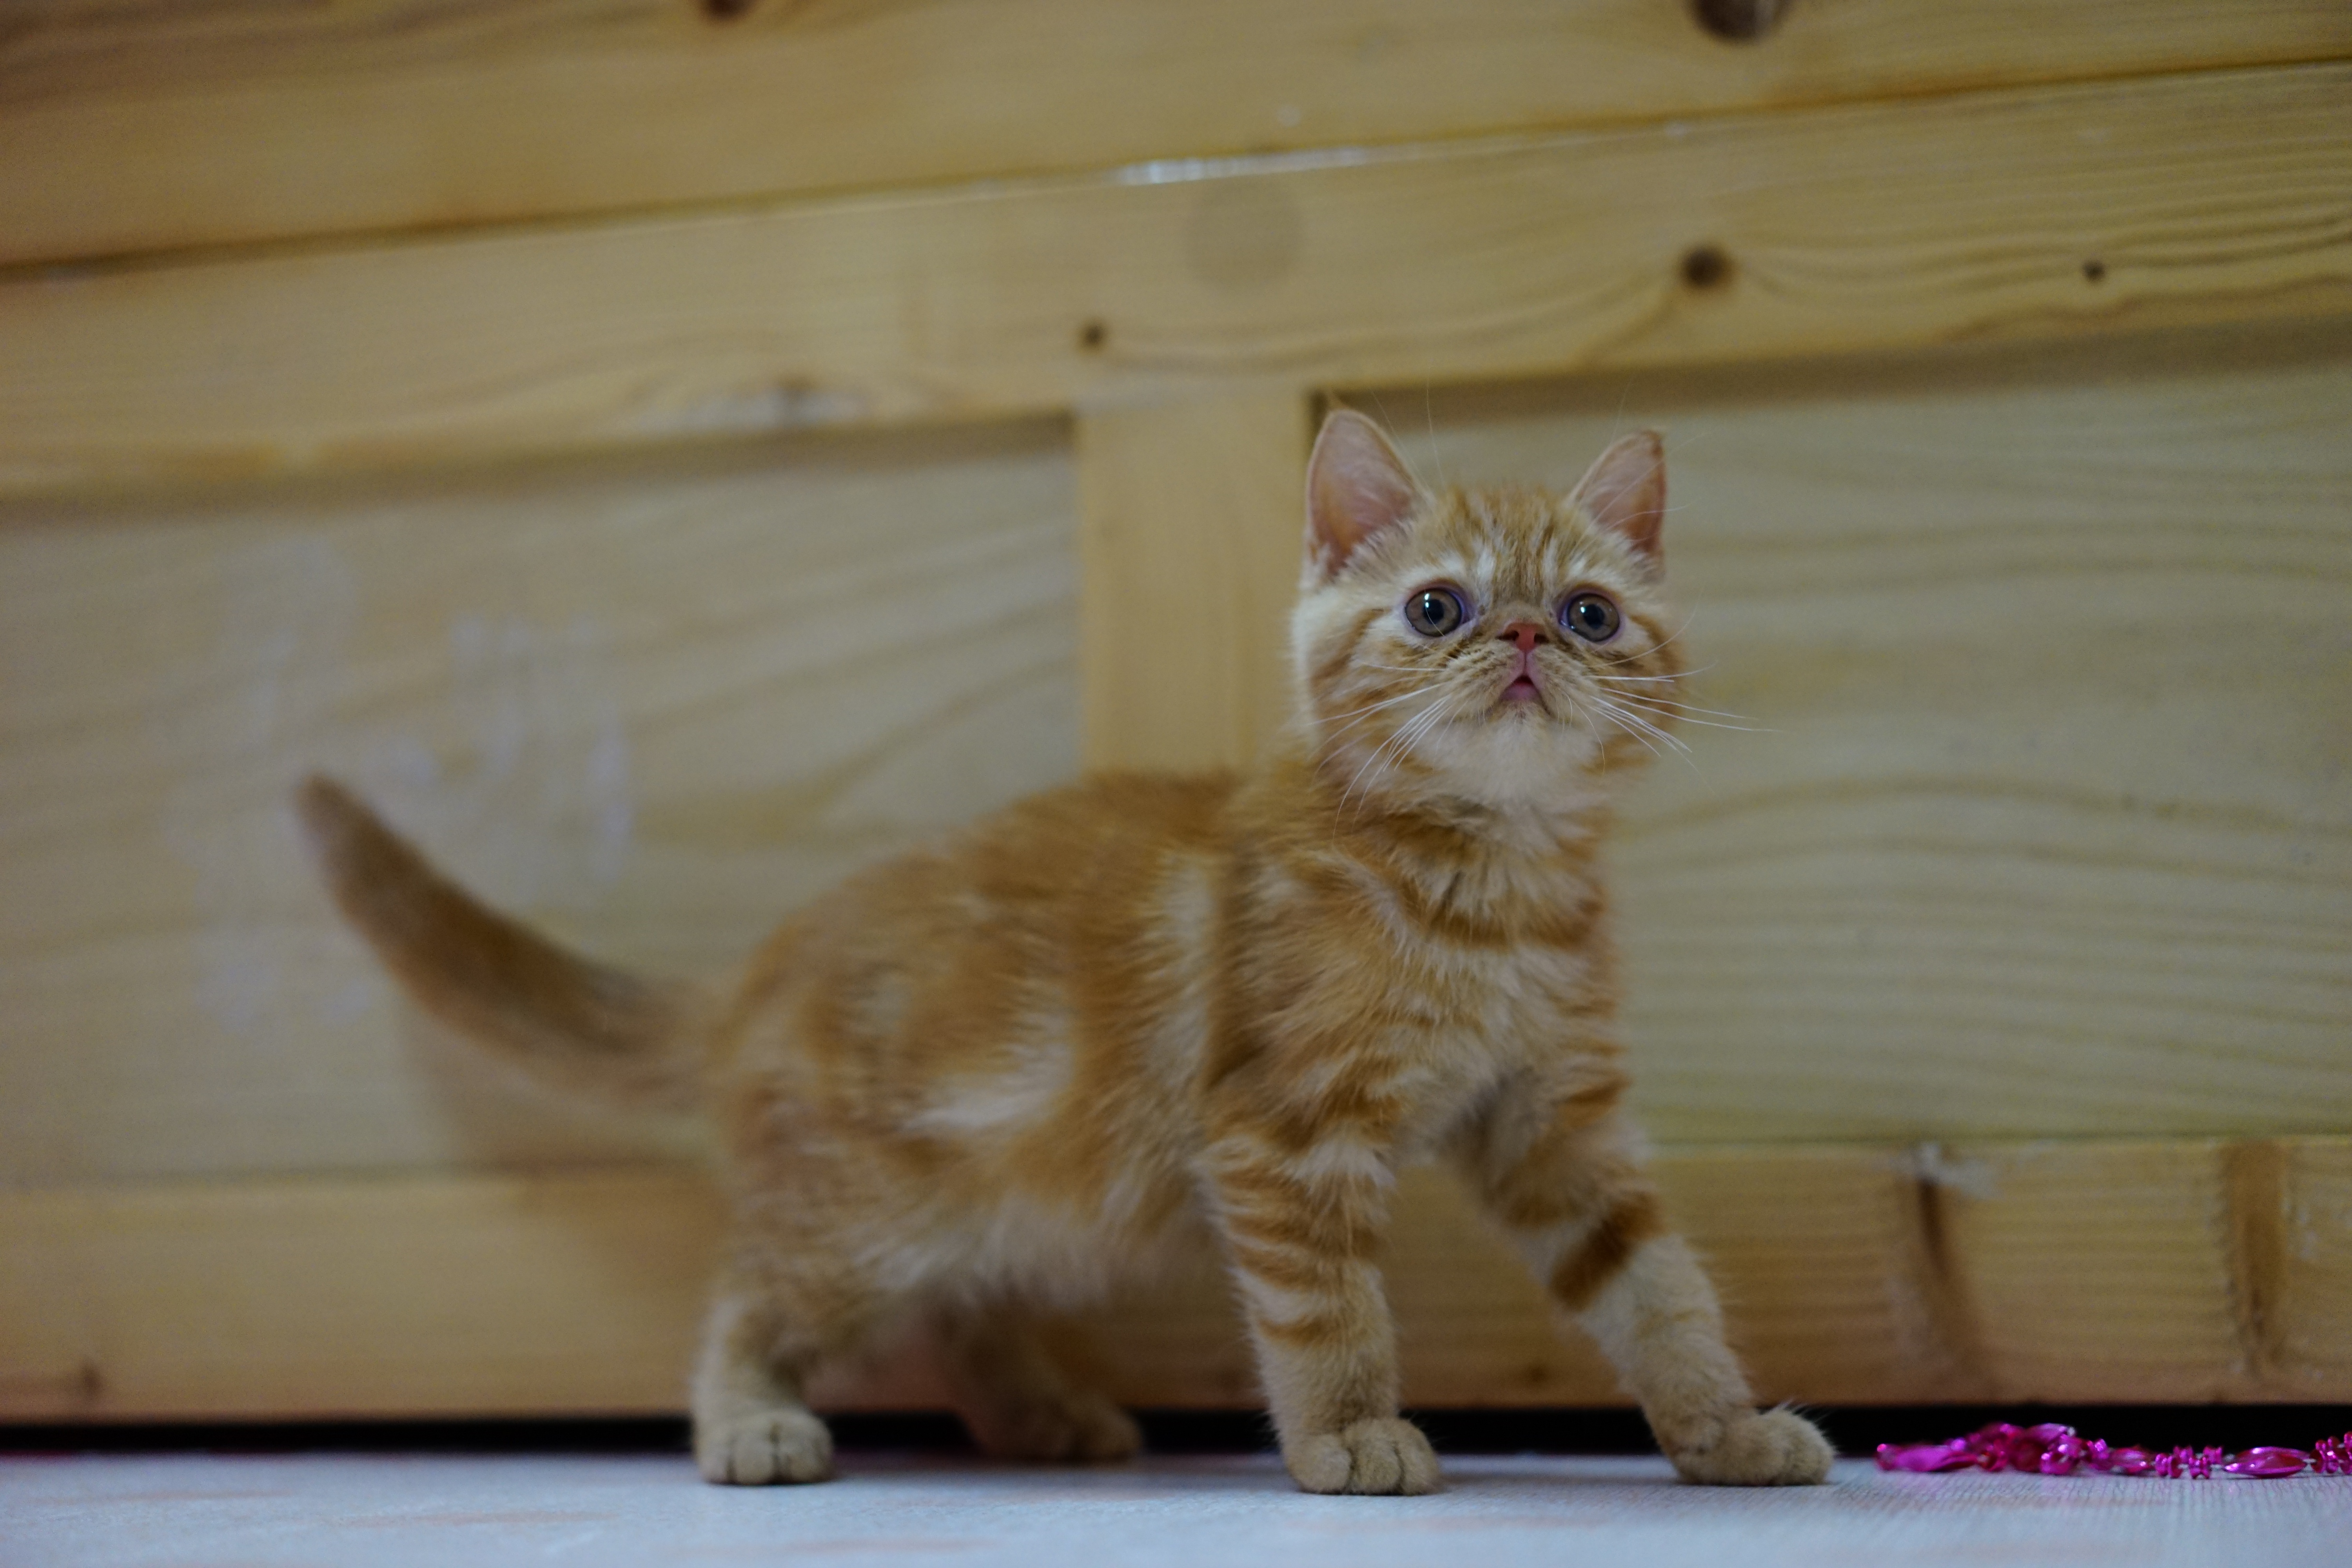
cute, pet, orange, kitten, cat, mammal, whiskers, vertebrate, exotic, shorthair, bengal, small to medium sized cats, cat like mammal, carnivoran, domestic short haired cat